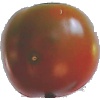
Label: Tomato Maroon 1